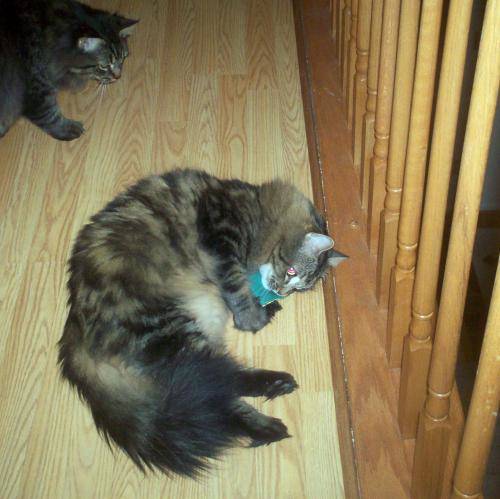
Label: cat